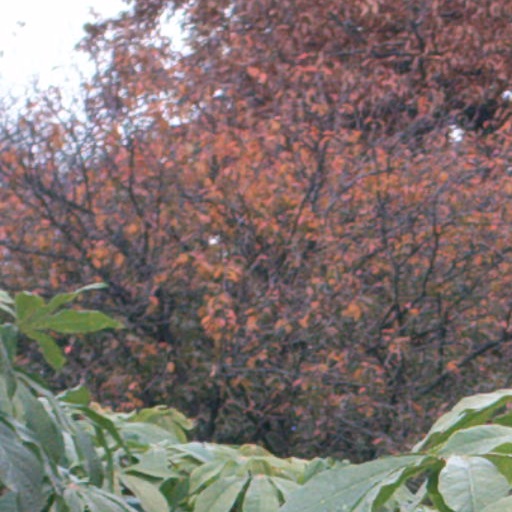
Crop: cassava